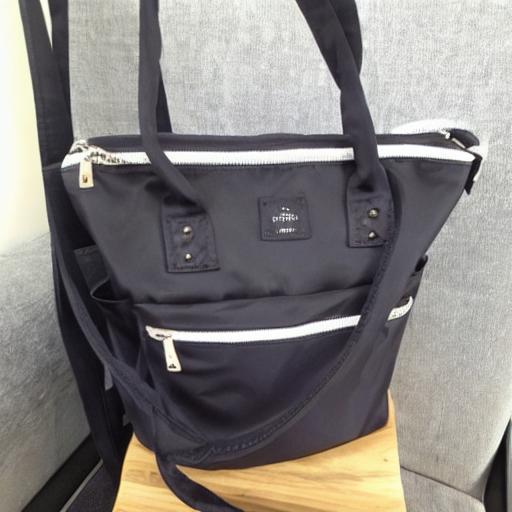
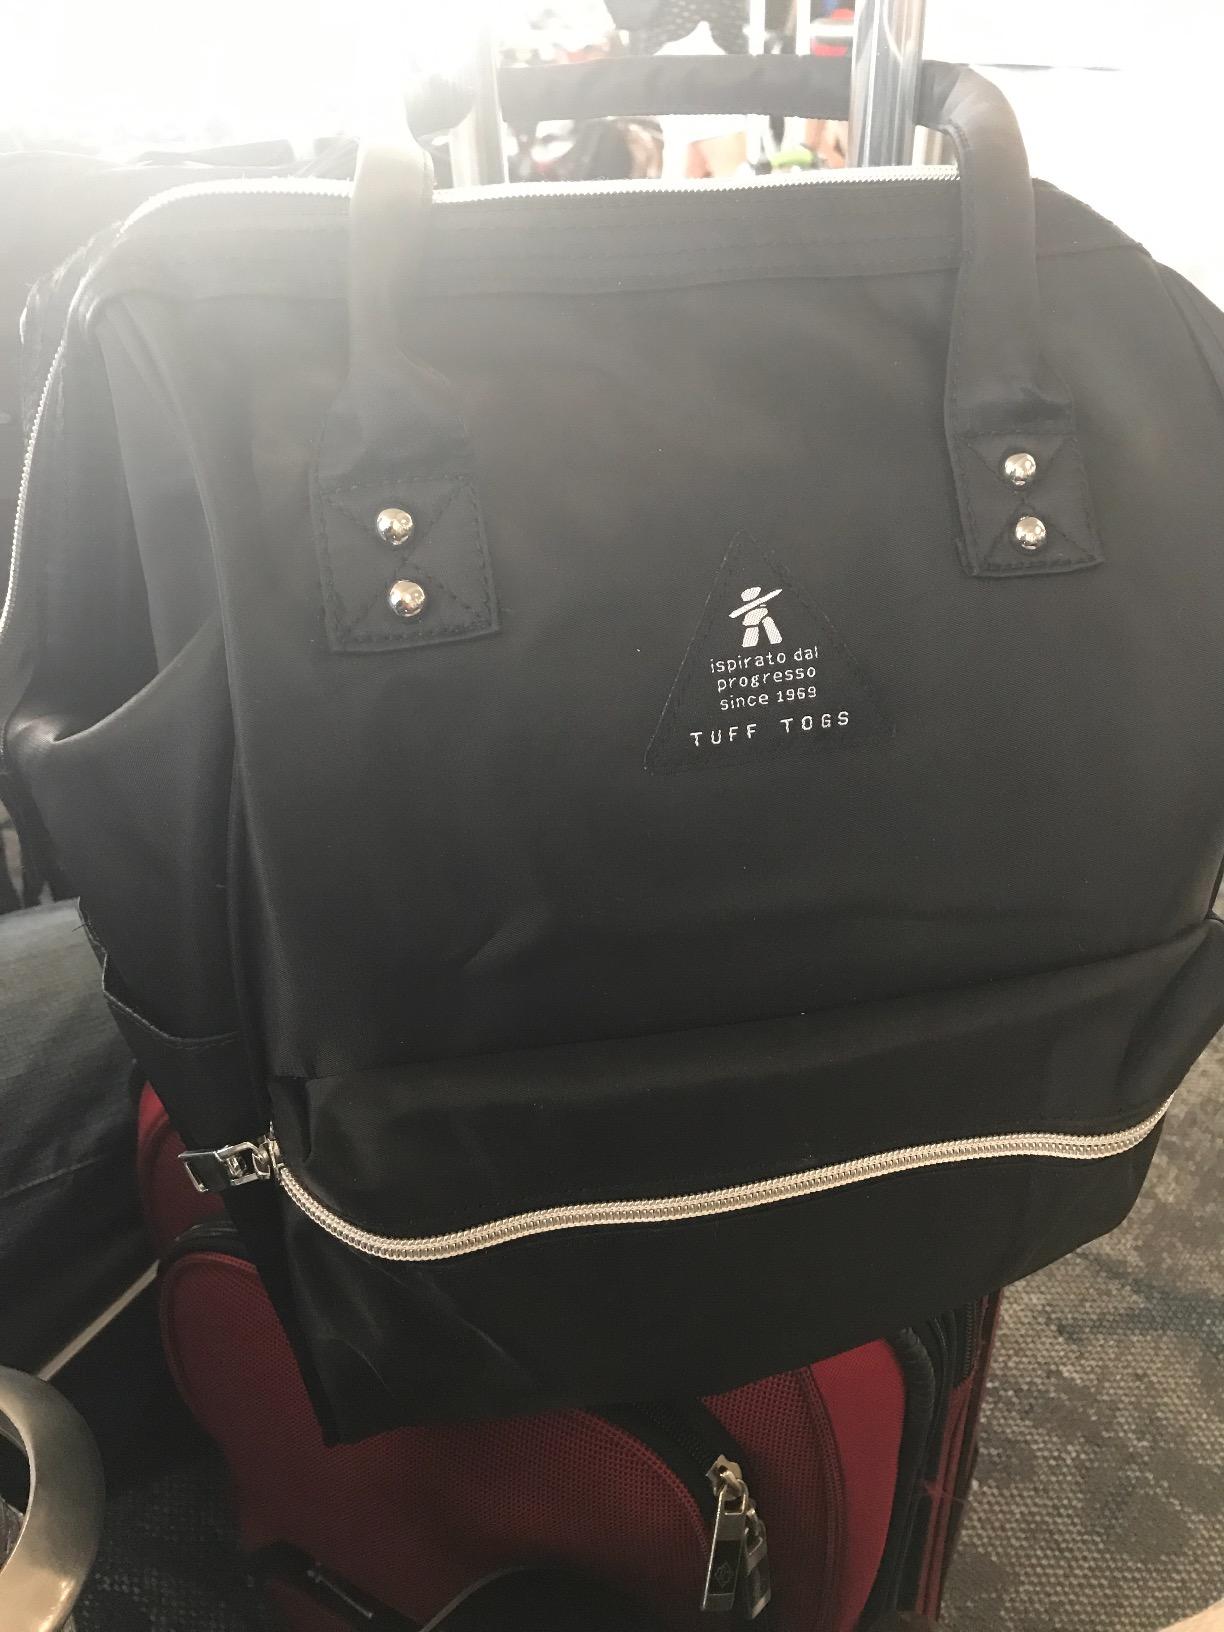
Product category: bag
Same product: no